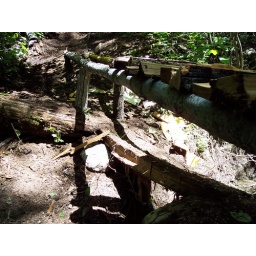
the new one over the old one....now a dog bridge